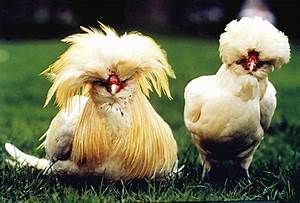
Label: gallina